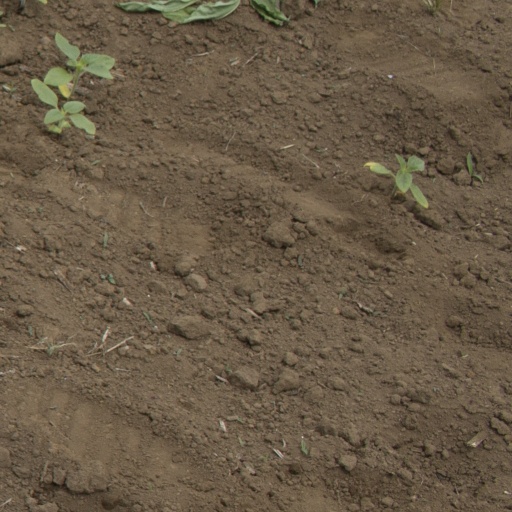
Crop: Jerusalem artichoke